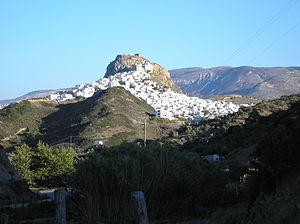
Skyros ou Scyros est une île grecque de la mer Égée, appartenant à l'archipel des Sporades. Elle est rattachée au nome d'Eubée et compte 2 711 habitants pour 209 km².